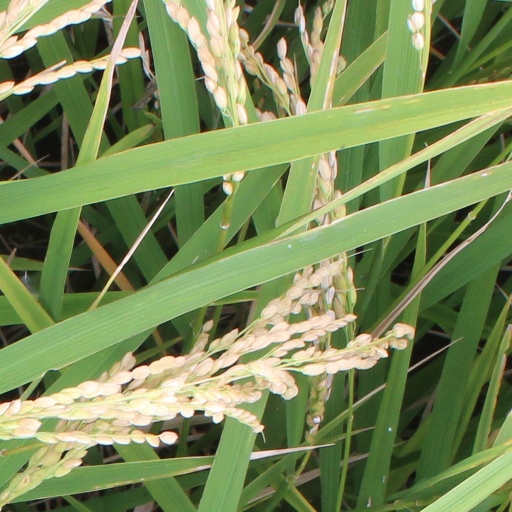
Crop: rice